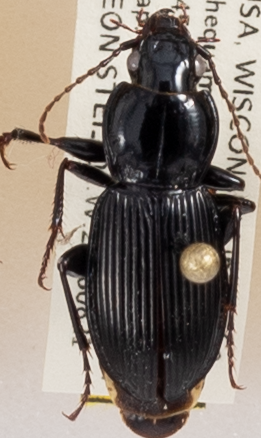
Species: Pterostichus novus
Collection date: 2018-08-21
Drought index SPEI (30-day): -0.864
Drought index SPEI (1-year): -0.46
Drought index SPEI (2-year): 1.186